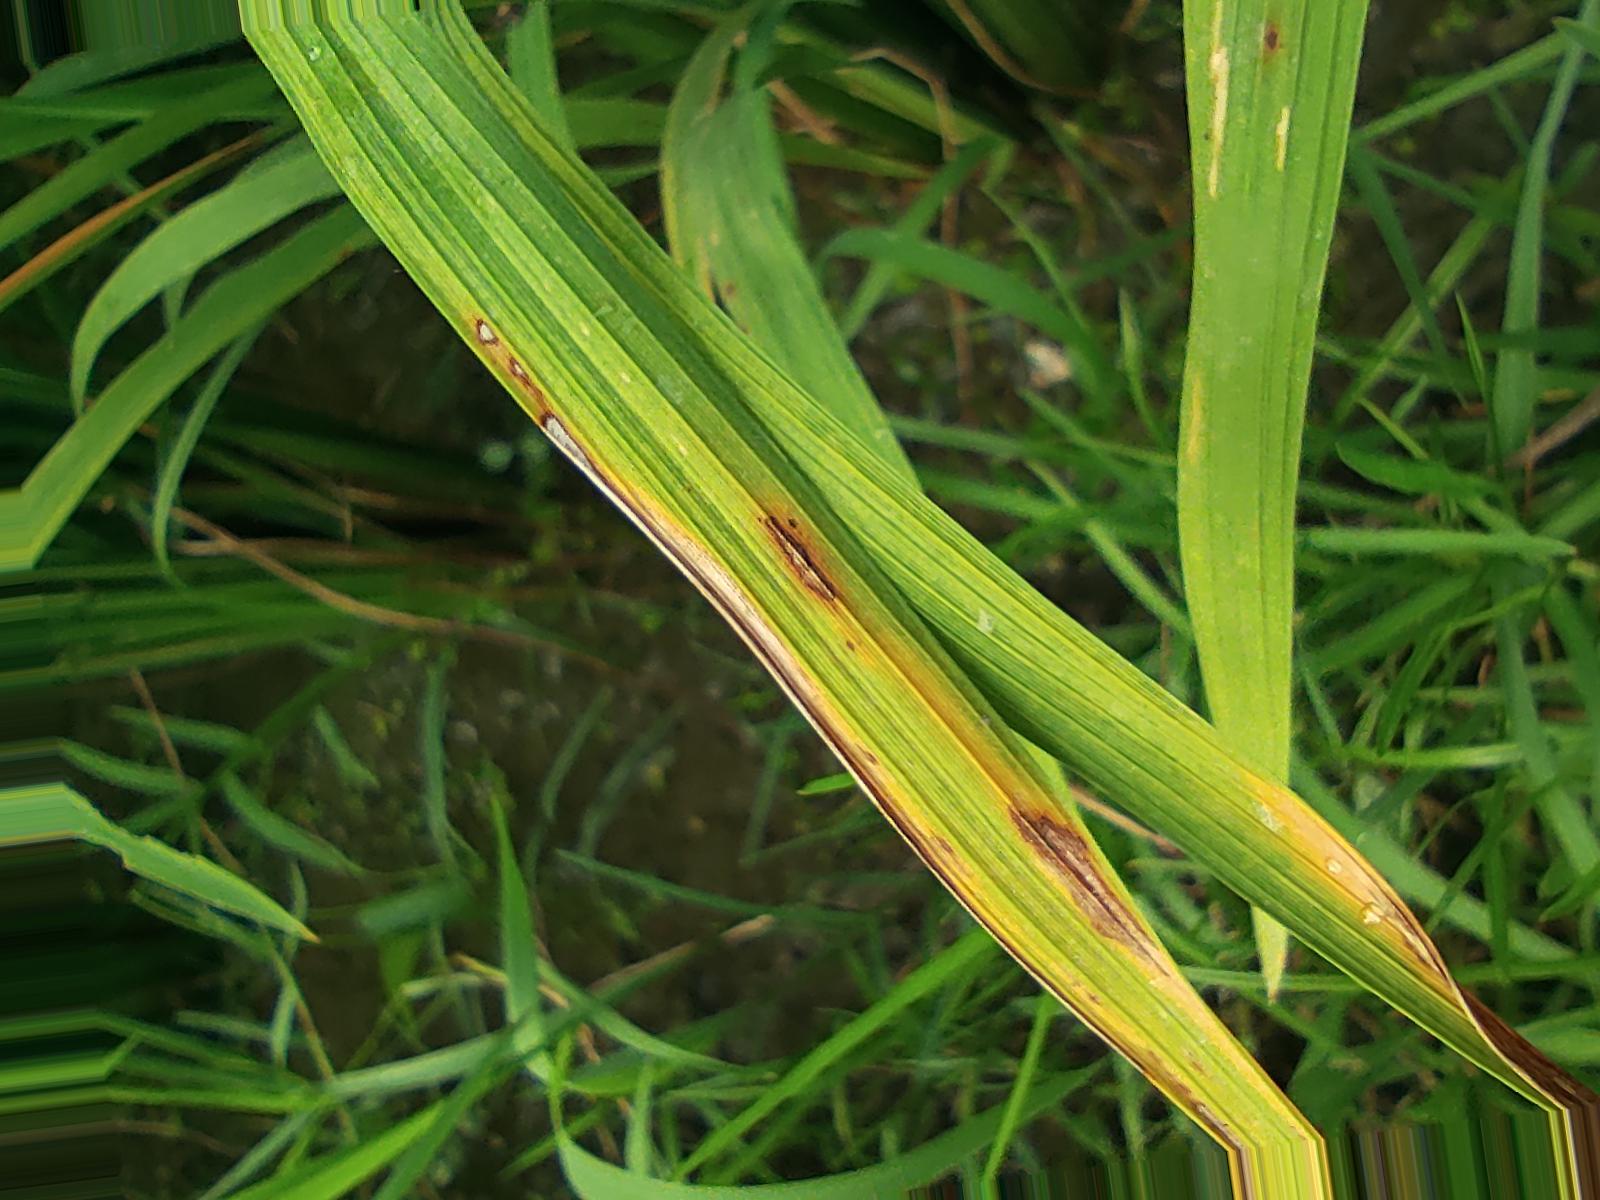
Nhãn: Bệnh Gạch Nâu ( Narrow Brown Spot )